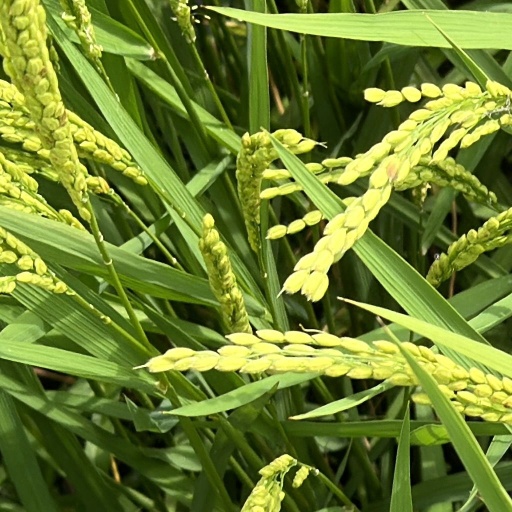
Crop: rice